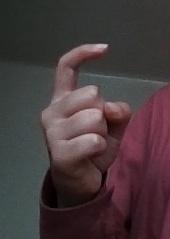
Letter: ra